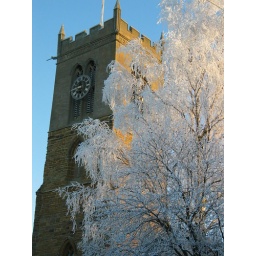
The delicate frosty twigs of the tree contrast well against the tower of the church.